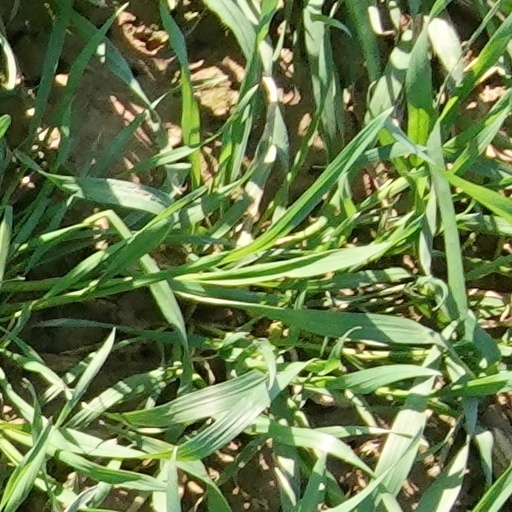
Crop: wheat